Richard Mayne (explorer)

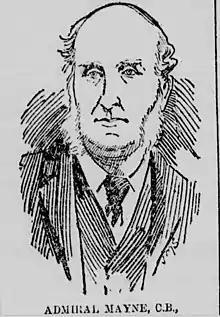
Richard Charles Mayne

Rear-Admiral Richard Charles Mayne (7 July 1835 – 29 May 1892) was a Royal Navy officer and explorer, who in later life became a Conservative politician.